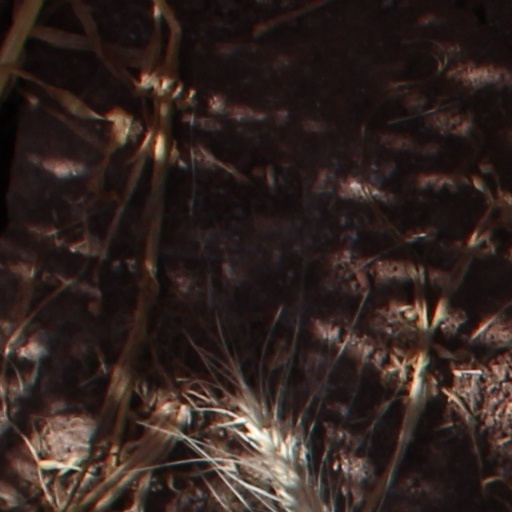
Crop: wheat